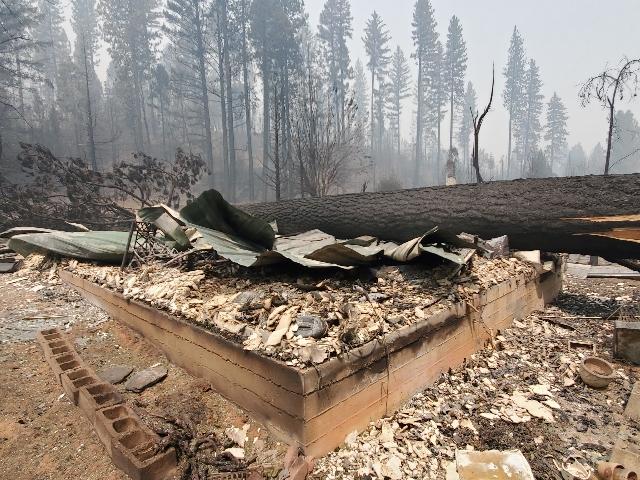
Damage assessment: destroyed